Moshe Dayan

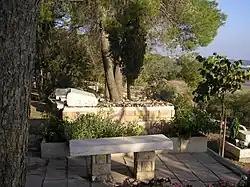
Dayan's grave in the Nahalal Cemetery

Following the 1955 elections, Ben-Gurion resumed his dual role as prime minister and defence minister. Dayan, who believed in the inevitability of the "Second Round", argued for a preemptive attack on Israel's neighbours, particularly Egypt. The two leaders thought war with Egypt could be achieved by provoking an Egyptian response to retaliation raids, which could then be used to justify an all-out attack. On 23 October 1955, Ben-Gurion instructed Dayan to prepare plans to capture Sharm al Sheikh.